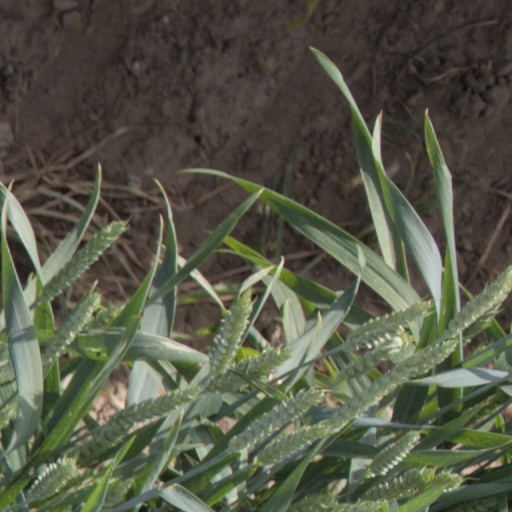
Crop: wheat